Oakland Assembly

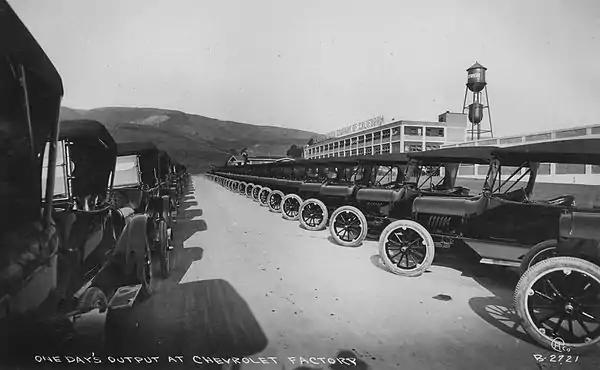
Oakland Assembly 1917 with Oakland Hills in the background

Oakland Assembly was a Chevrolet manufacturing facility located in Elmhurst, Oakland, California. It was the first automobile plant established in Northern California to build Chevrolet vehicles. In 1916, Chevrolet opened the auto industry's first West Coast assembly plant in Oakland. Production of the Chevrolet Series 490 began on Sept. 23, 1916, while World War I was taking place.